Mickey Rourke

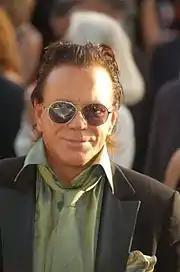
Rourke at the 2007 Cannes Film Festival

In 2001, Rourke appeared as the villain in Enrique Iglesias's music video for "Hero", which also featured Jennifer Love Hewitt. In 2002, he took the role of The Cook in Jonas Åkerlund's "Spun", teaming up once again with Eric Roberts. His first collaborations with directors Robert Rodriguez and Tony Scott, in "Once Upon a Time in Mexico" and "Man on Fire", respectively, were in smaller roles. Nonetheless, these directors subsequently decided to cast Rourke in lead roles in their next films. In 2005, Rourke made his comeback in mainstream Hollywood circles with a lead role as Marv in Robert Rodriguez's adaptation of Frank Miller's "Sin City". Rourke received awards from the Chicago Film Critics Association, the IFTA, and the Online Film Critics Society, as well as Man of the Year from "Total Film" magazine that year. Rourke followed "Sin City" with a supporting role in Tony Scott's "Domino" alongside Keira Knightley, in which he played a bounty hunter. Rourke played the role of "The Blackbird" in an adaptation of Elmore Leonard's "Killshot", and appeared as Darrius Sayle in the adaptation of the Alex Rider novel "Stormbreaker".